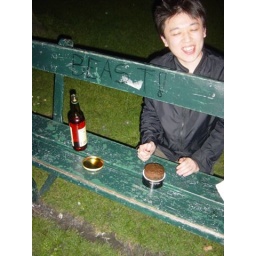
my bday party. @the park in edinburgh. with a bottle of whiskey. &amp;amp; a whiskey cake